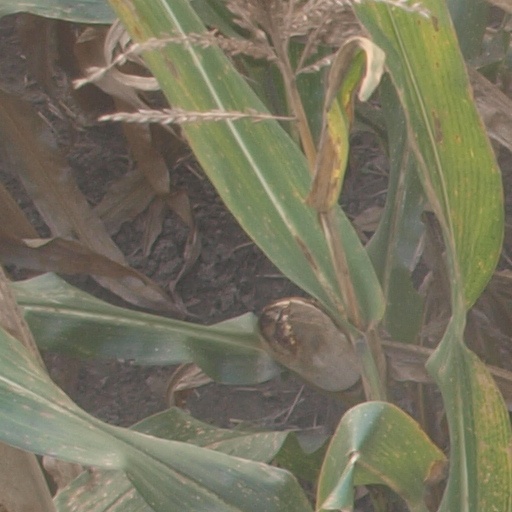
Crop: maize; corn